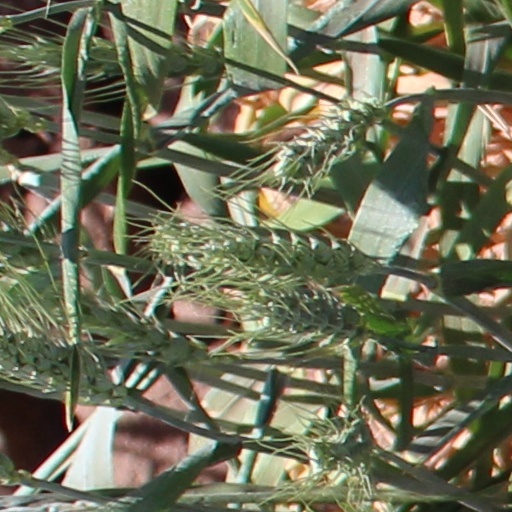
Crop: wheat